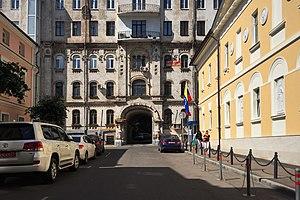
Ceci est une liste des représentations diplomatiques en Russie. En tant que plus grand pays du monde, membre permanent du Conseil de sécurité des Nations Unies, puissance régionale en Europe et en Asie et principal État successeur de l'Union soviétique, la Fédération de Russie accueille une importante communauté diplomatique dans sa capitale, Moscou. Moscou abrite 148 ambassades, de nombreux pays ont également des consulats généraux et des consulats dans tout le pays.
Voici les représentations diplomatiques du Venezuela à l'étranger: